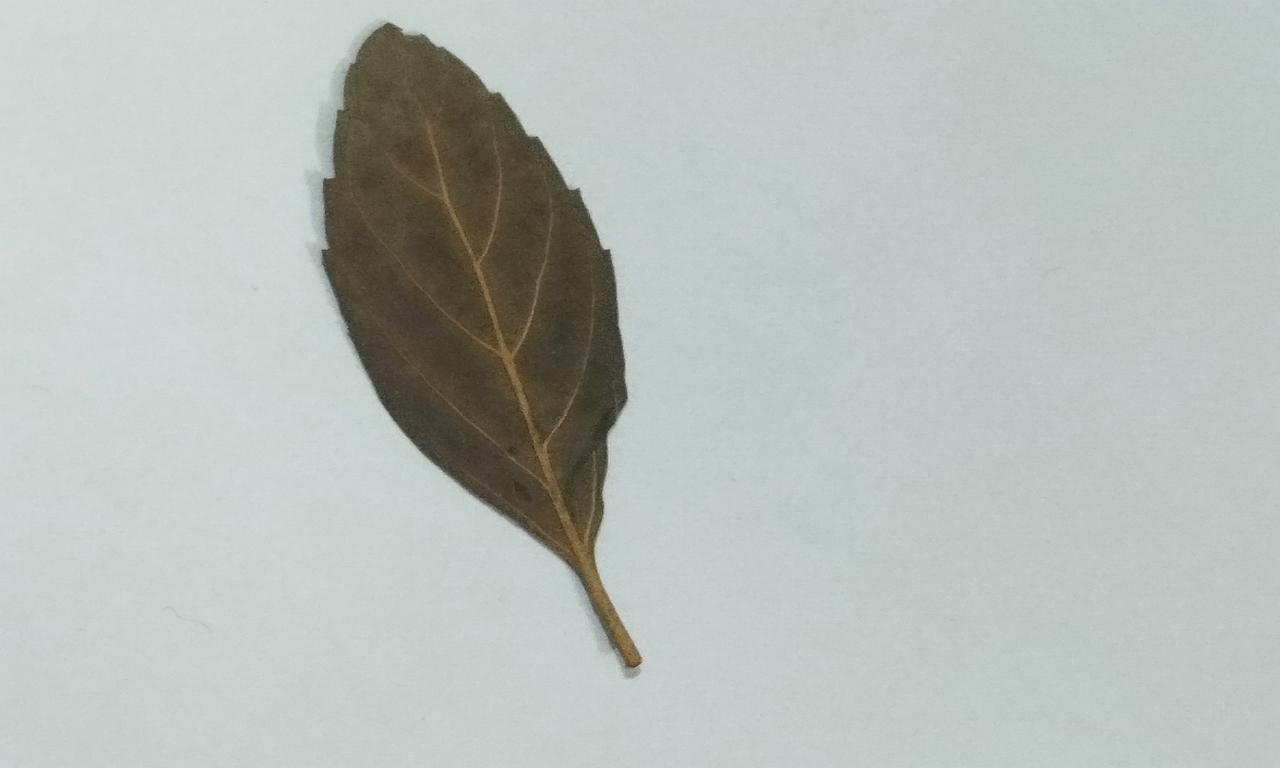
Label: Dried